Savage Mill Trail

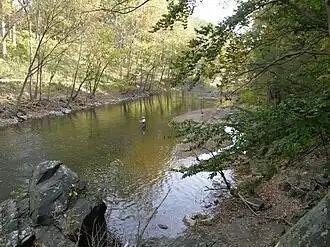
Many visitors of the Savage Mill Trail utilize the adjacent Little Patuxent River to fish for trout and other species

In addition, four types of mammals inhabit the Savage Mill Trail and are most often spotted during the warm months of the year: